Tim Morgan

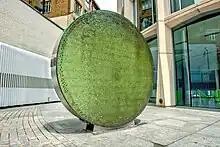
"Cypher" by Tim Morgan. Glass rods with steel rim, 2004.

Tim Morgan MRSS (born 1970) is an English sculptor, and a member since 2014 of the Royal Society of Sculptors. Morgan is known for his large-scale steel and glass sculptures such as "Vein" and "Aurora" that investigate the properties of light passing through glass.